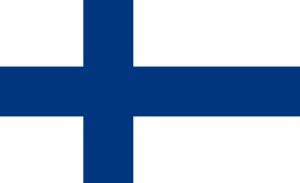
L'axe Rome-Berlin-Tokyo, les forces de l'Axe ou simplement l'Axe regroupait les nations en guerre contre les Alliés lors de la Seconde Guerre mondiale. L'Axe Rome-Berlin fut proclamé le 1ᵉʳ novembre 1936 et transformé le 27 septembre 1940 en pacte tripartite regroupant l'Allemagne nazie, le Japon et l'Italie fasciste, qui formèrent ainsi une alliance militaire. Par la suite d'autres pays rejoignirent l'alliance. Contrairement aux opérations militaires alliées, celles de l'Axe n'impliquèrent pas d'opérations majeures communes aux trois principaux pays le composant : l'Allemagne et l'Italie intervinrent très peu sur les théâtres d'Océanie et d'Asie du Sud-Est du conflit mondial — bien que des opérations allemandes eussent eu lieu en Océanie avant l'entrée en guerre du Japon — tandis que le Japon n'intervint pas militairement sur les théâtres européen et moyen-oriental. À son apogée, l'Axe contrôlait de vastes territoires en Europe, en Afrique du Nord et en Asie. La Seconde Guerre mondiale se termina par la défaite totale des membres restants et par la dissolution de l'organisation.